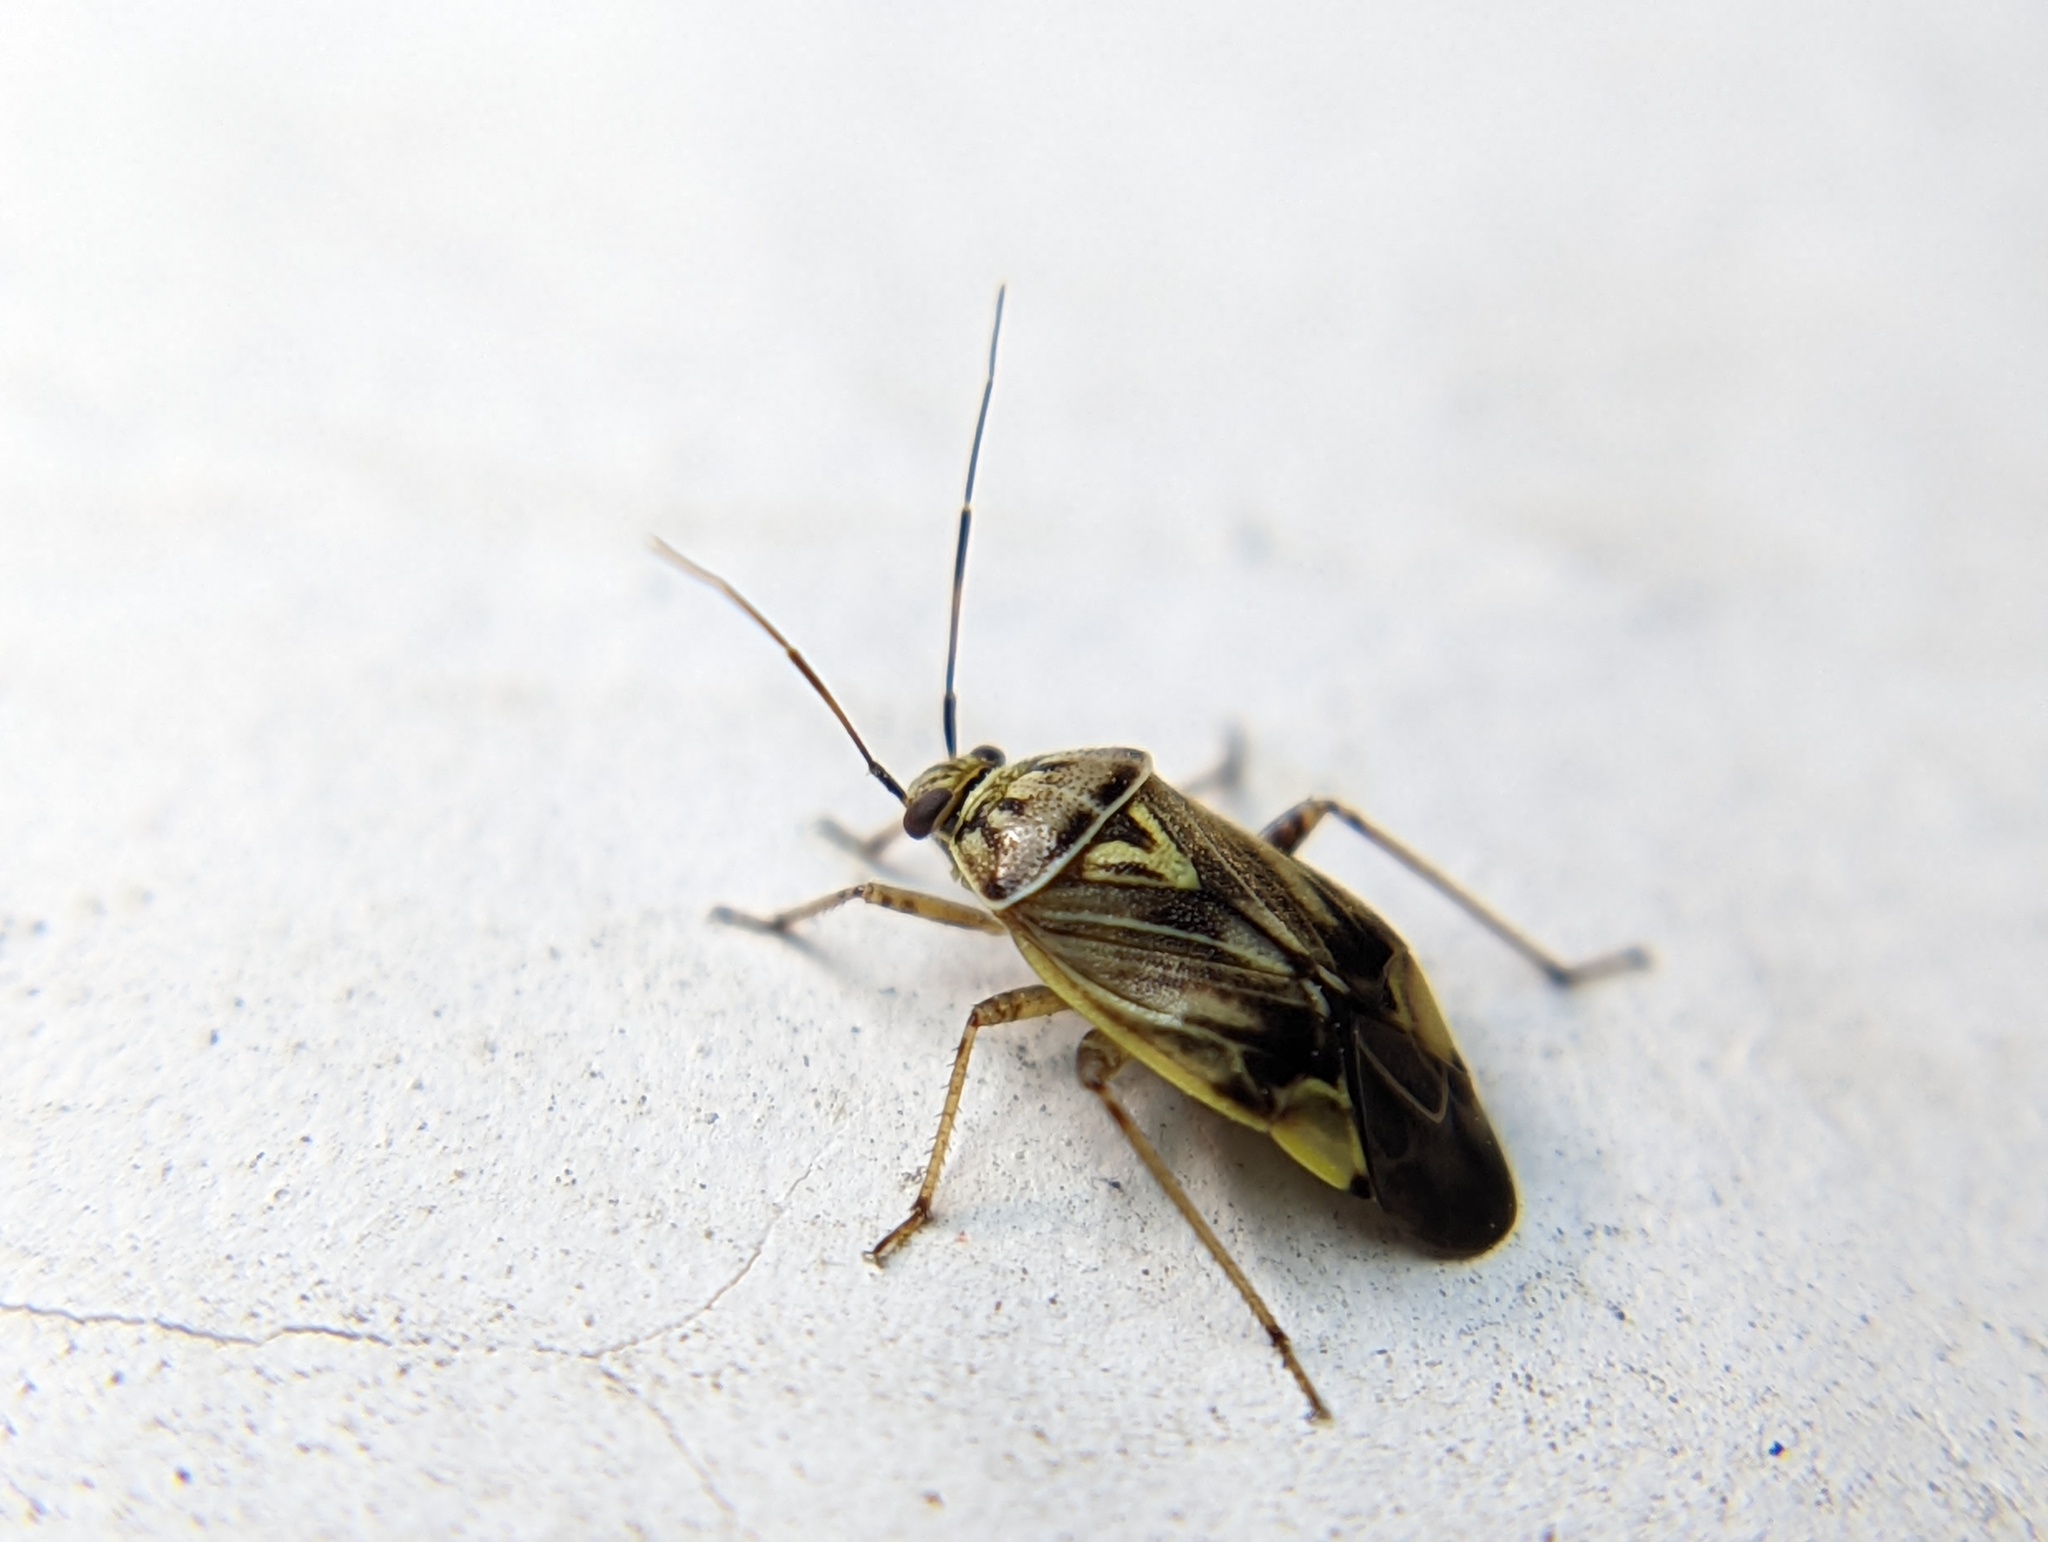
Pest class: lygus_bug